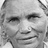
Emotion: neutral